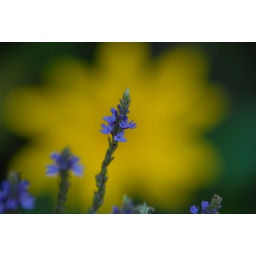
These are blue flowers in front of a big yellow flower. Actually, that should be fairly obvious.